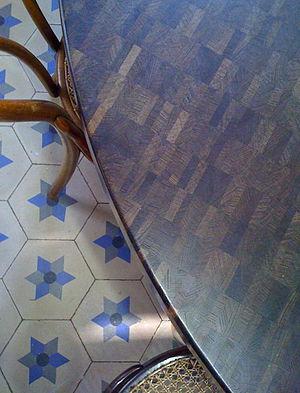
Détail d'une table en bois de bout
Jules Jean Sylvain Wabbes, ou J.J.Wabbes, né le 18 mars 1919 à Saint-Gilles, mort le 29 janvier 1974, est un designer belge.